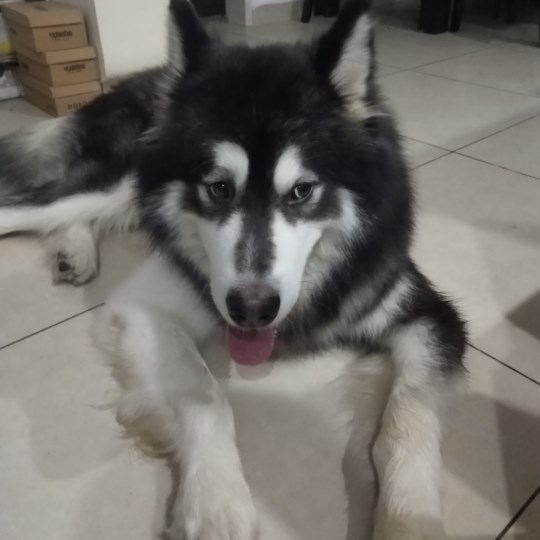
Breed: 1324-n000004-malamute